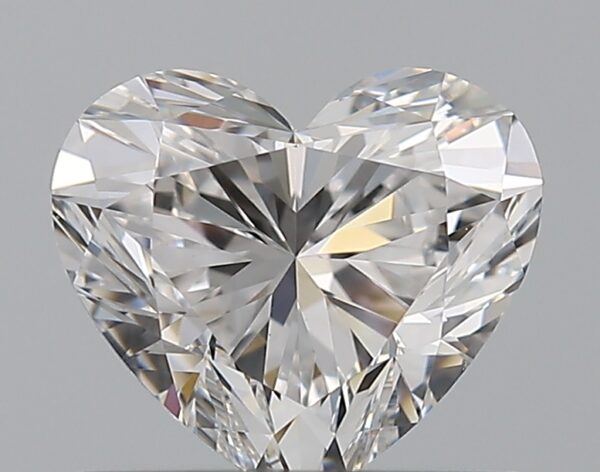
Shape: heart
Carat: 0.71
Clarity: VVS2
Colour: D
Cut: EX
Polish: EX
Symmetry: EX
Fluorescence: N
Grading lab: GIA
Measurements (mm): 5.43 x 6.19 x 3.55